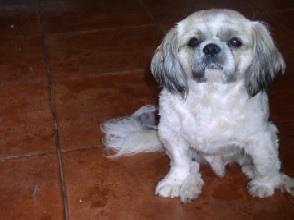
Shih-Tzu